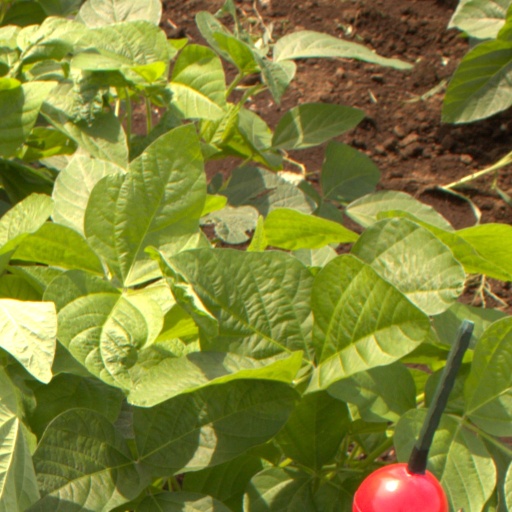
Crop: soybean